Handera

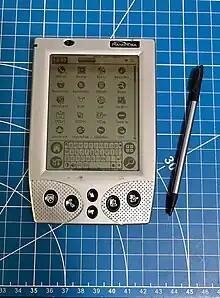
Handera 330

HandEra (formally TRG) was a manufacturer, software developer, and service contractor. HandEra's business previously revolved around Palm OS, and devices running Palm OS. The company's headquarters were in Des Moines, Iowa.